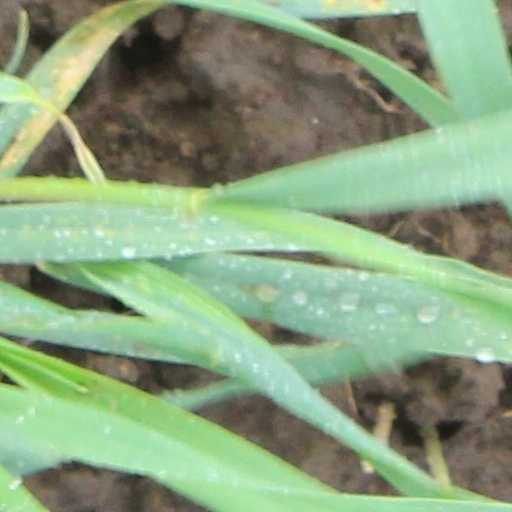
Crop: wheat